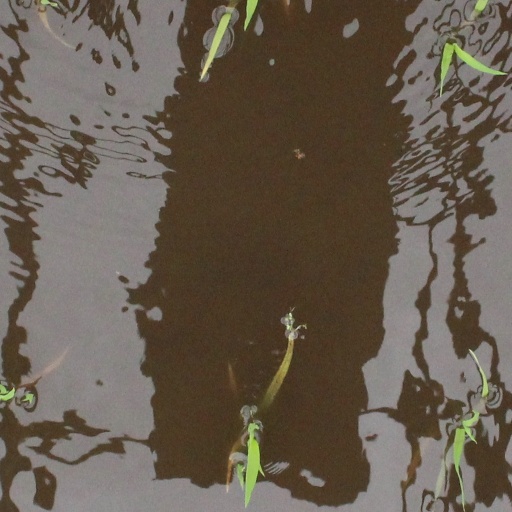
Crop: rice